Landru (film)

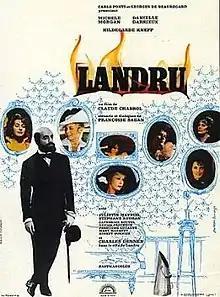

Landru (US title: Bluebeard) is a 1963 French-Italian crime drama film directed by Claude Chabrol. The screenplay was written by Françoise Sagan. The film stars Charles Denner, Michèle Morgan, Danielle Darrieux and Hildegard Knef.